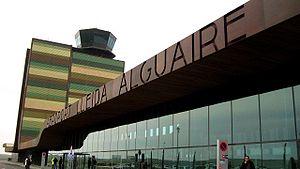
Lleida ou Lérida est une ville située dans la communauté autonome de Catalogne, dans le nord-est de l'Espagne. Elle est la capitale de la province du même nom. En 2018, elle comptait 137 856 habitants et son aire urbaine 202 413 habitants.
L'aéroport de Lleida-Alguaire est un aéroport espagnol situé à Alguaire, en Catalogne. Il dessert également la ville de Lleida dont il est distant d'une quinzaine de kilomètres.